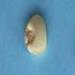
Maize quality: Good